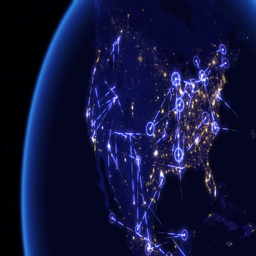
global communications through the network of connections over continent .